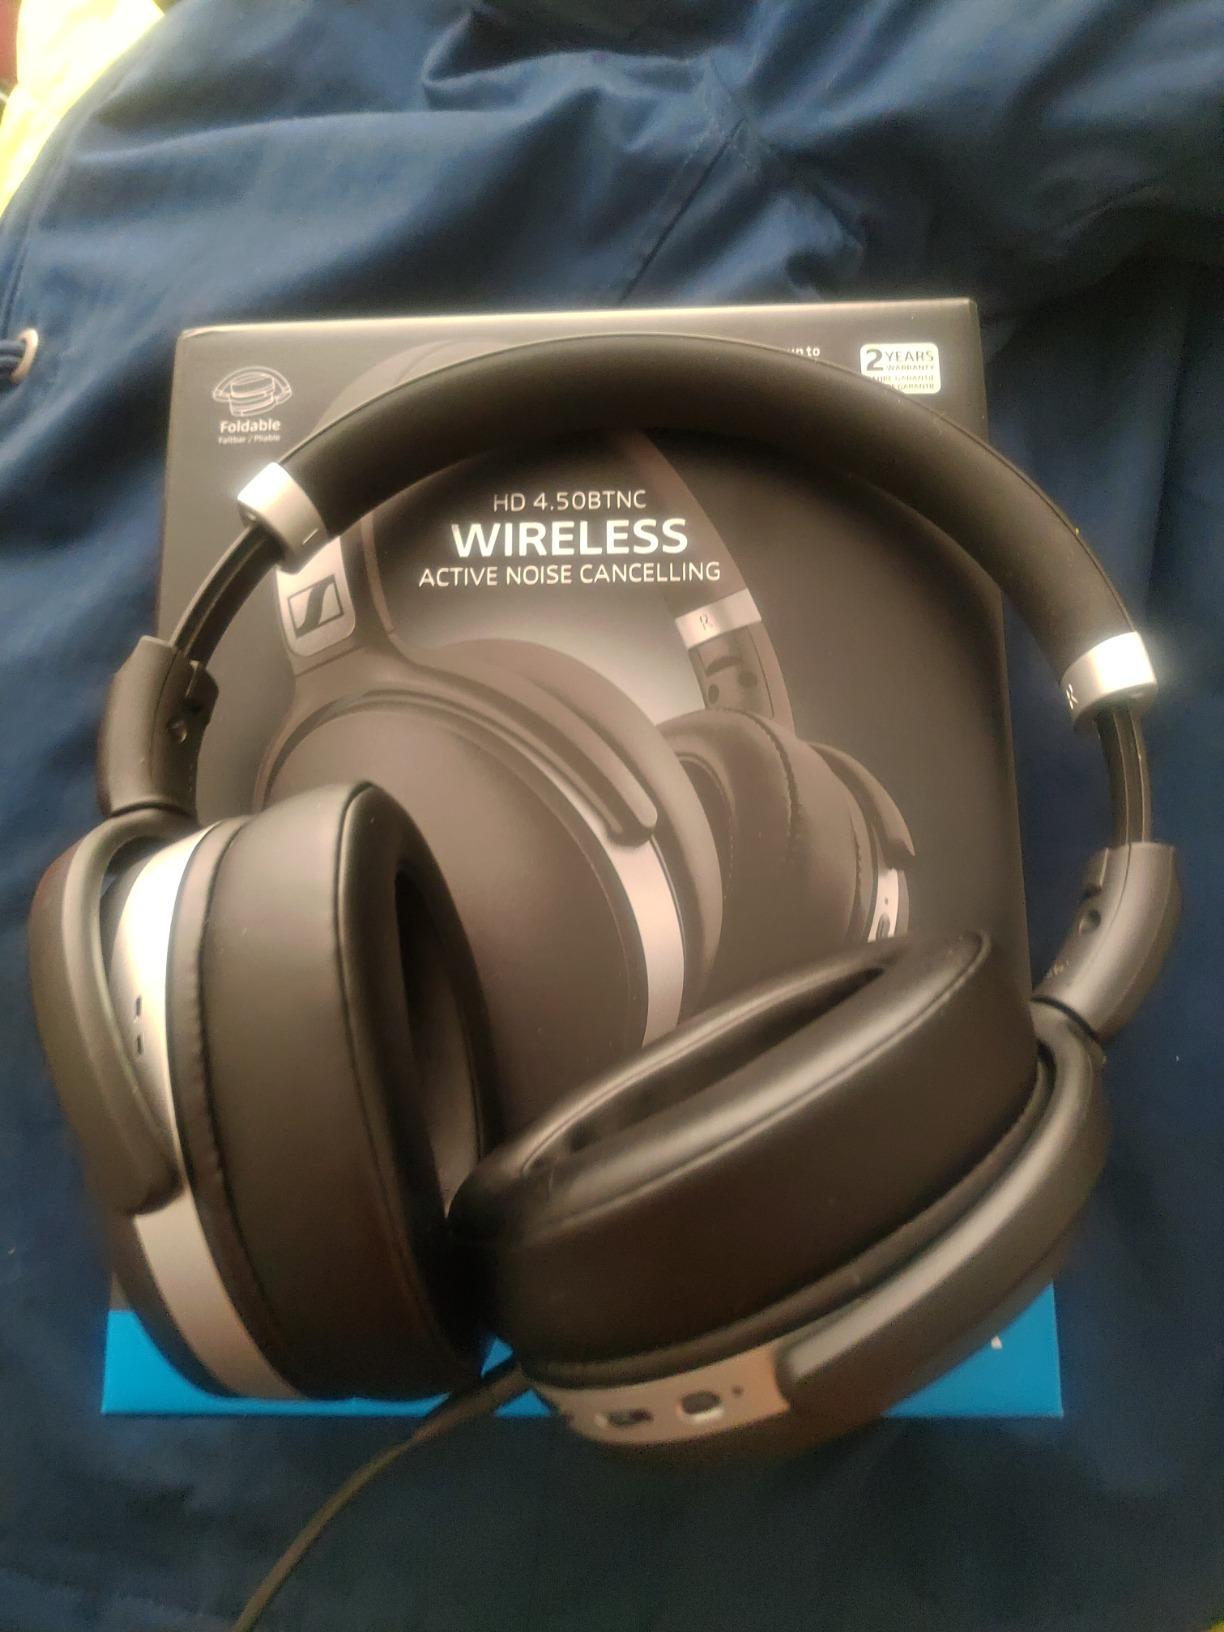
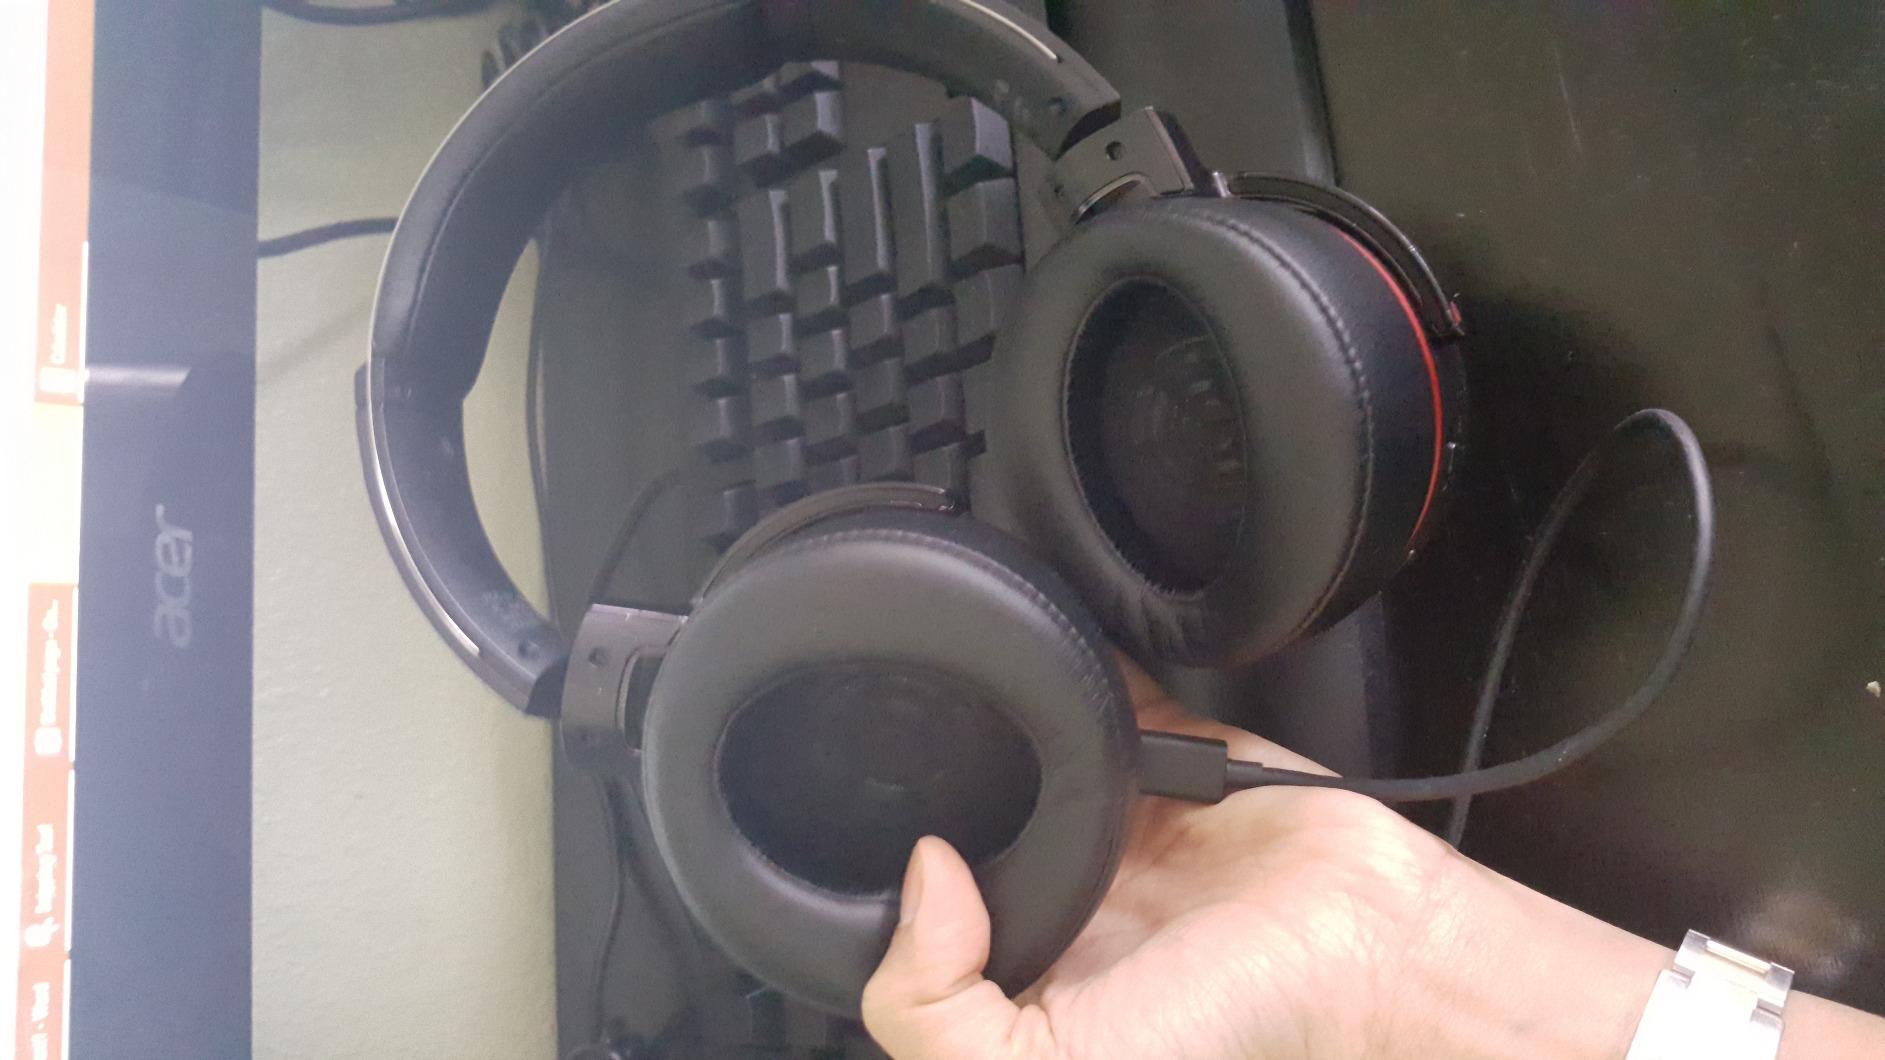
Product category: headphones
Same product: no